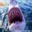
Label: shark